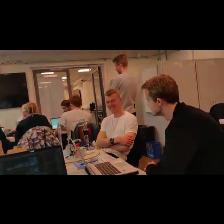
Label: Human